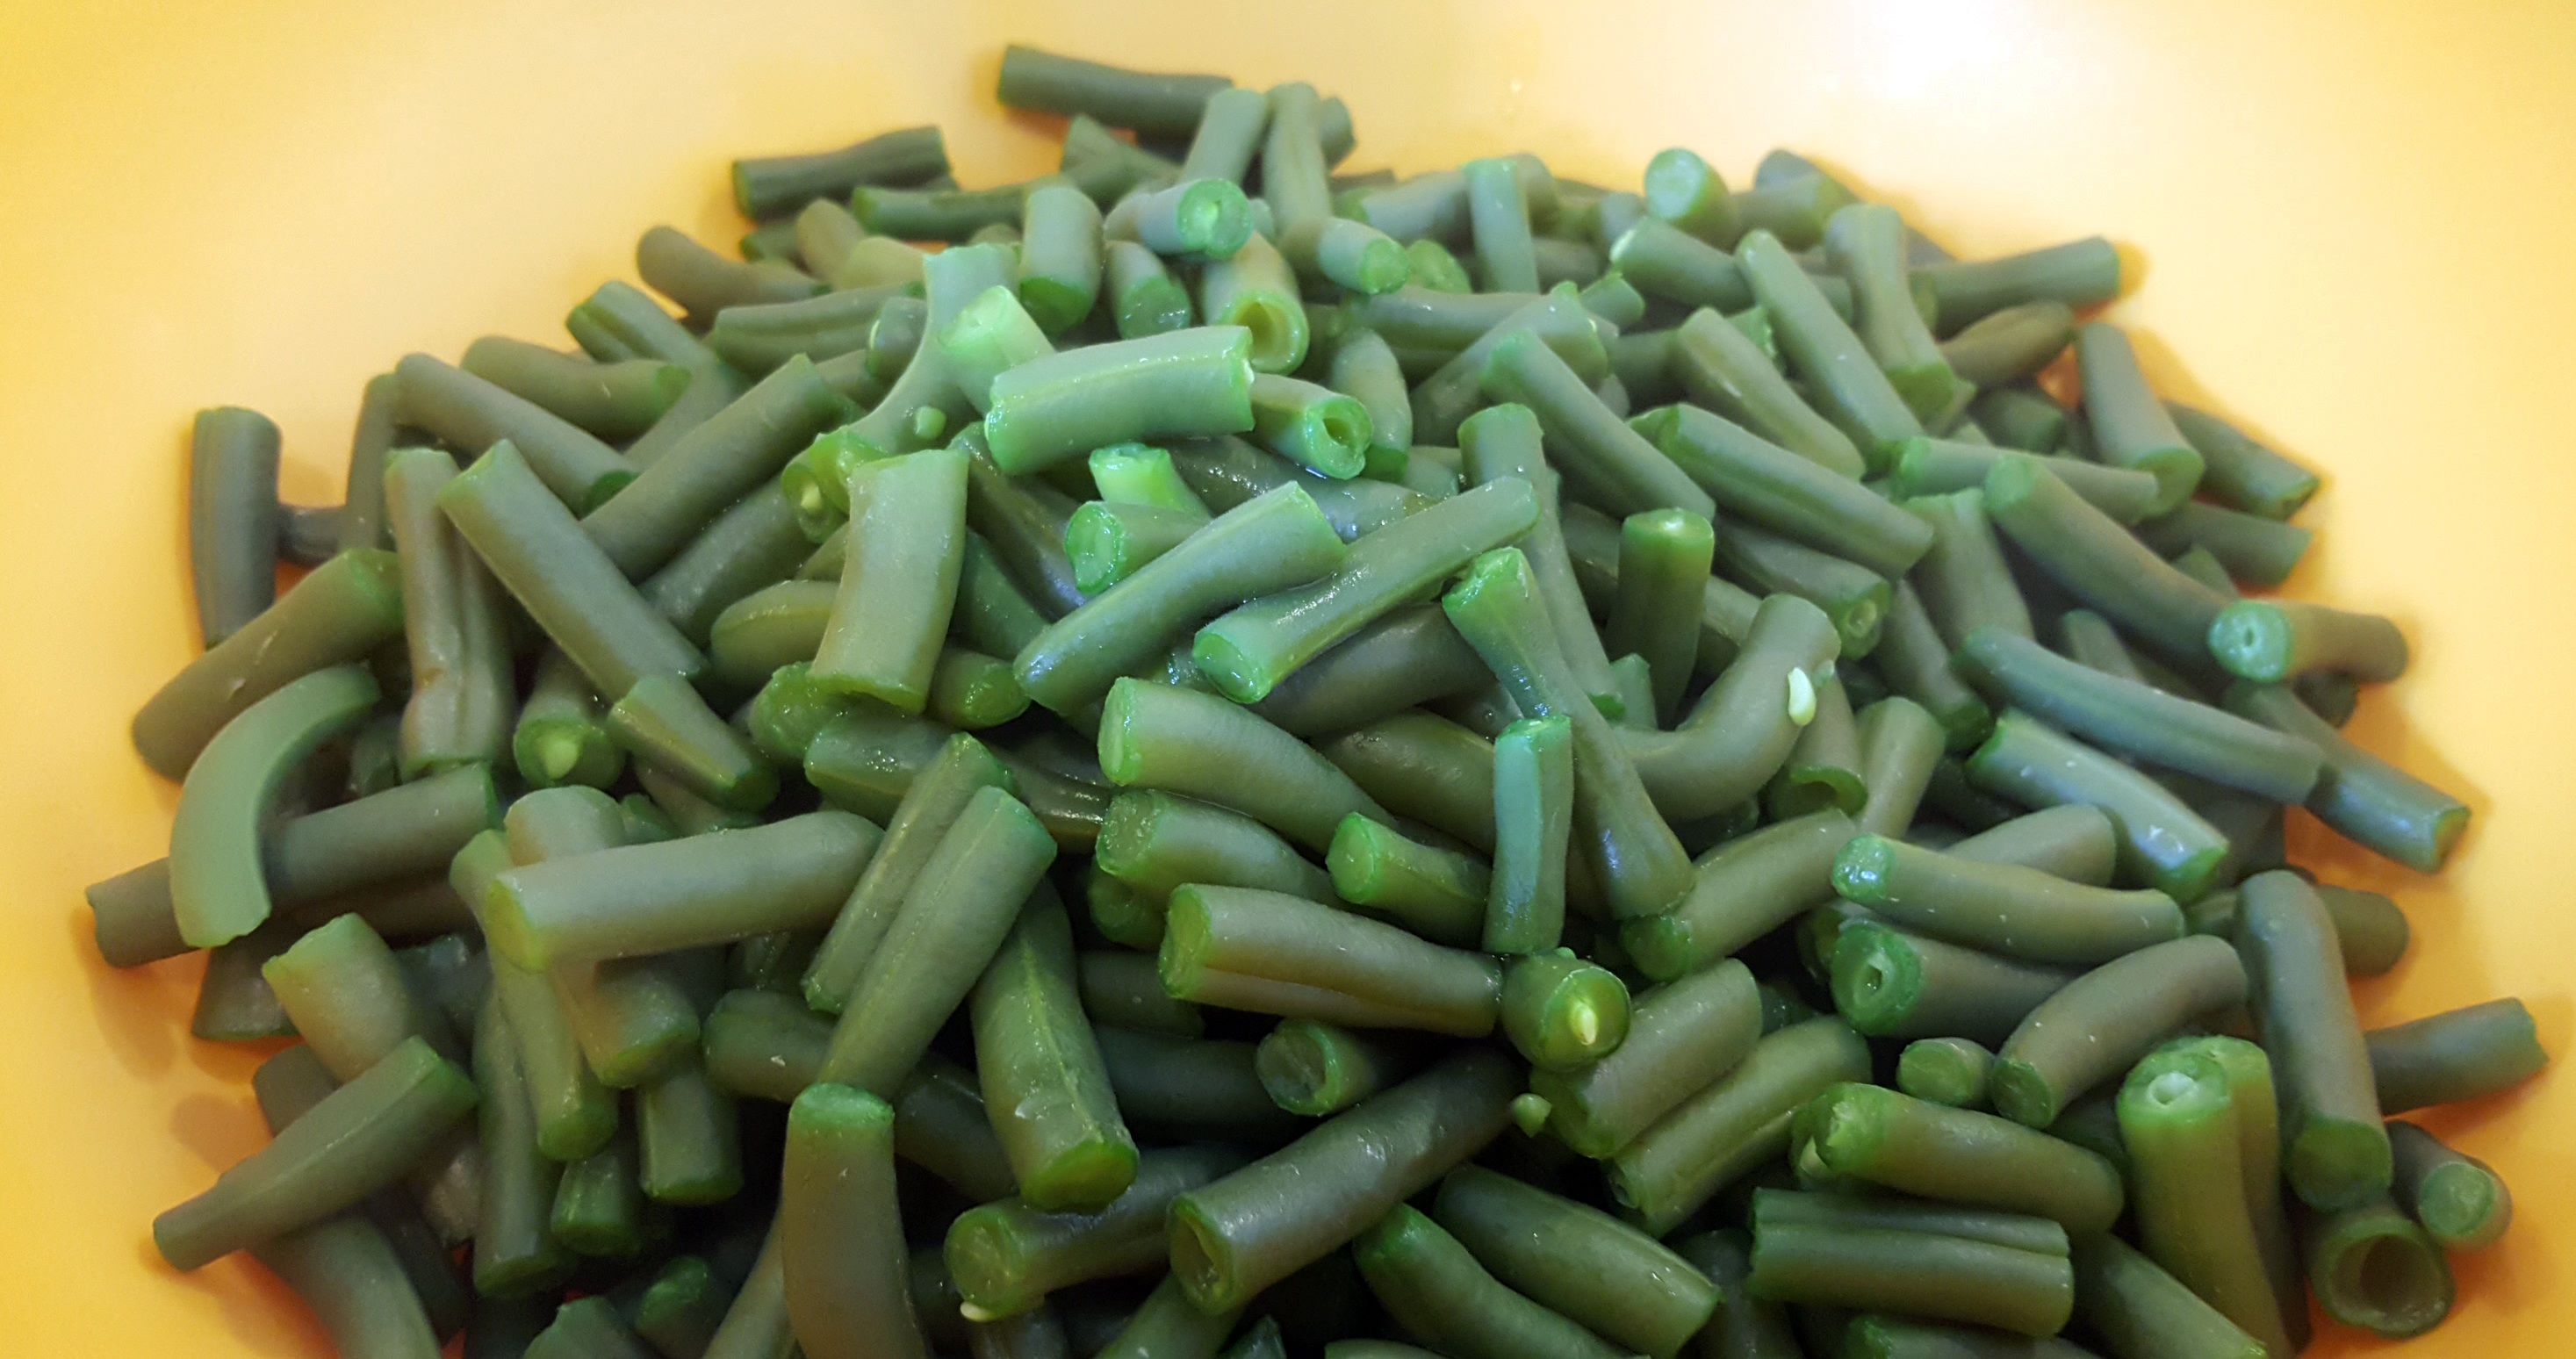
plant, dish, food, produce, vegetable, crop, green bean, flowering plant, grass family, land plant, common bean